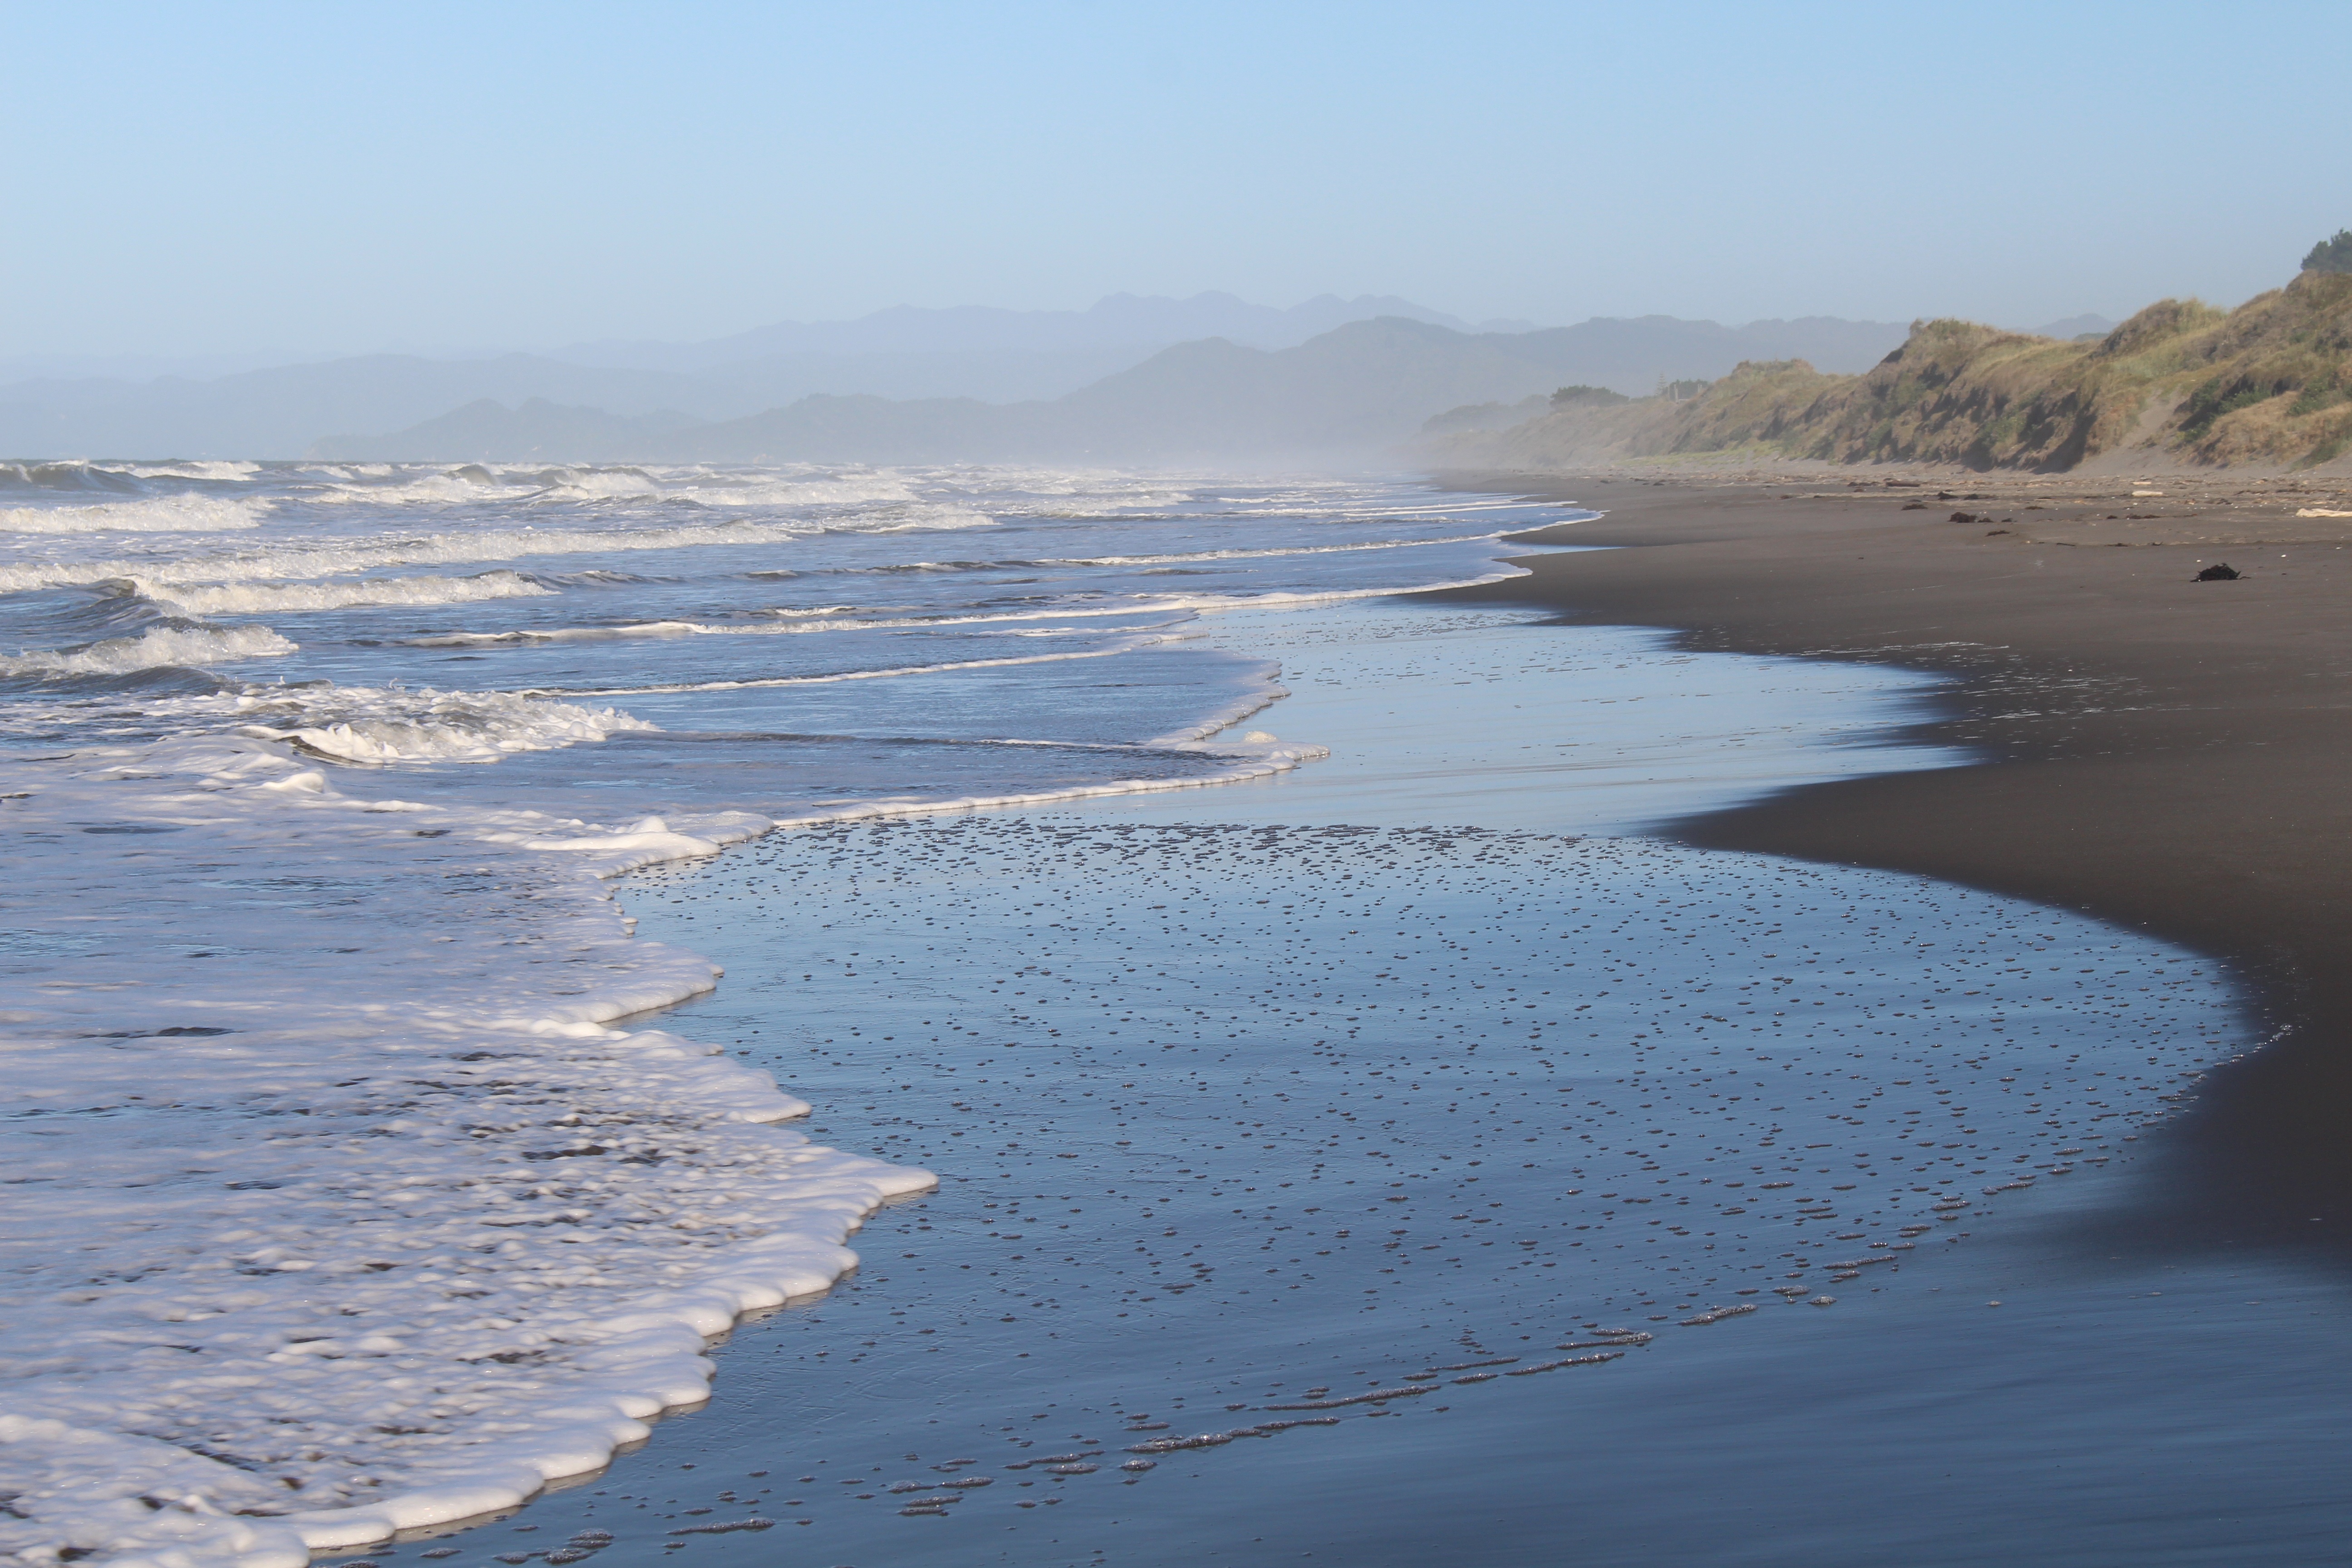
beach, landscape, sea, coast, water, nature, sand, ocean, horizon, sky, shore, wave, view, panorama, summer, idyllic, surf, spray, bay, rest, body of water, bank, mountains, vision, outlook, new zealand, wide, mood, waters, idyll, mirroring, cape, distant view, north island, water landscape, mudflat, natural environment, wind wave